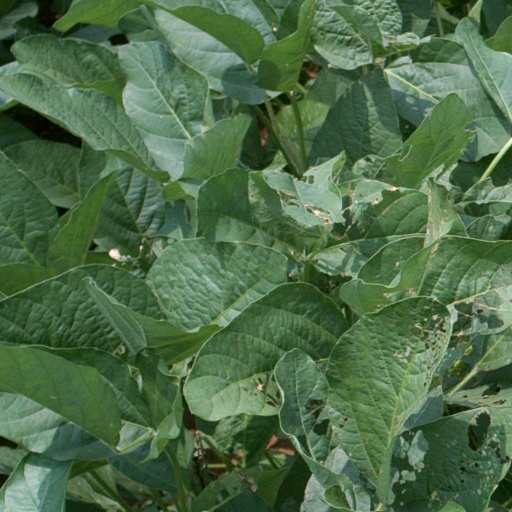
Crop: soybean